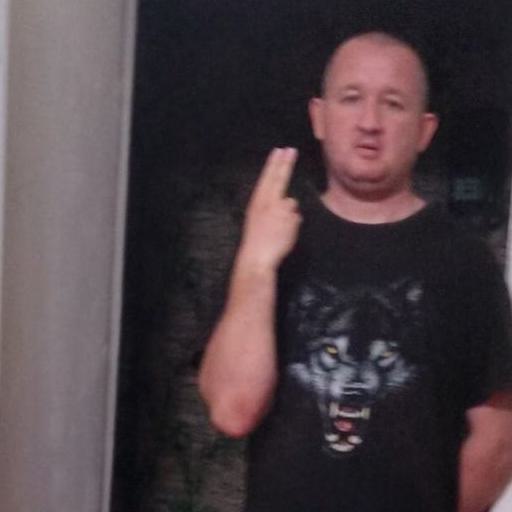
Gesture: two_up_inverted